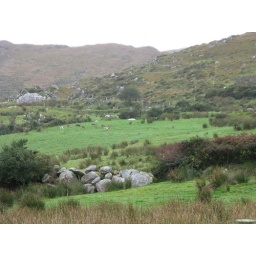
113 The dogs crossed a field near the road